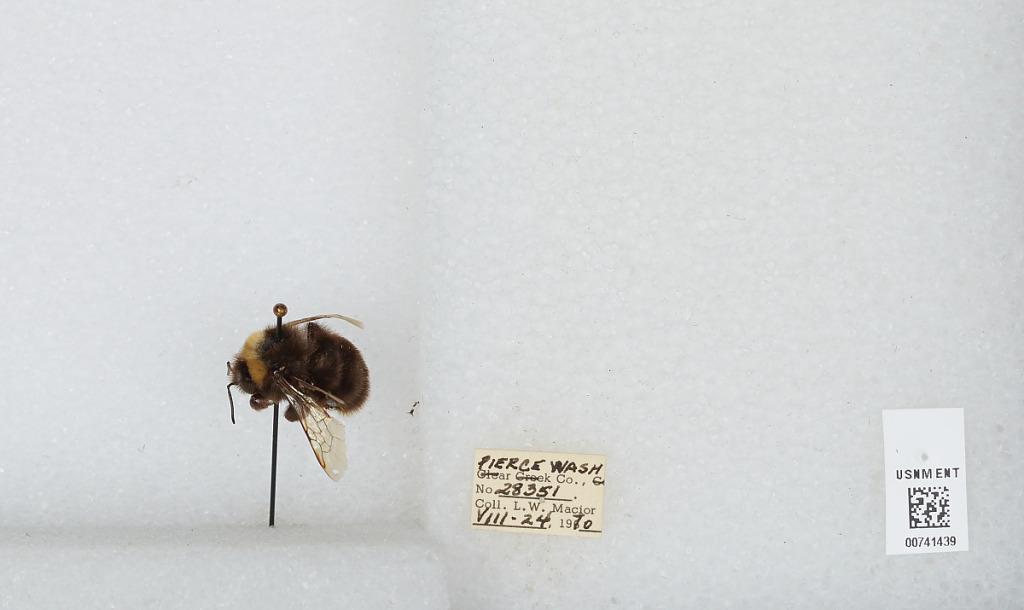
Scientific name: Bombus (Bombus) occidentalis Greene
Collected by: L. Macior
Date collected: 1970-8-24
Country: United States
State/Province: Washington
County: Pierce
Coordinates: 47.05, -122.12